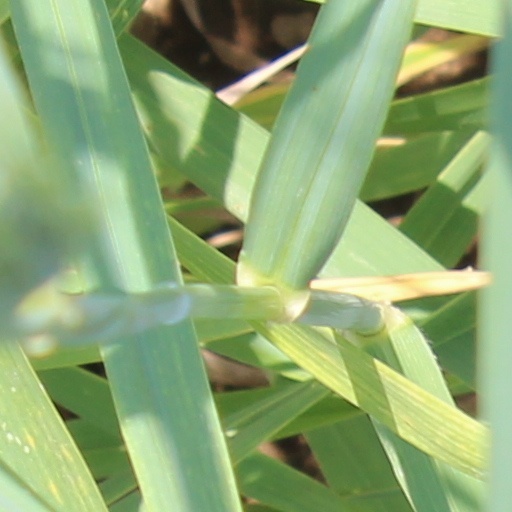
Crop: wheat